List of Ecuadorian provinces by Human Development Index

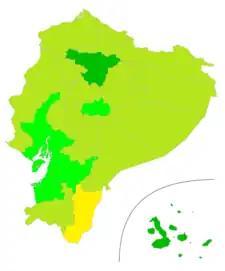

This is a list of Ecuadorian provinces by Human Development Index as of 2024, using the 2022 data. The following report is not official, but it is calculated with the official data of the indicators of the index, given by the National Institute of Statistics and Censuses (INEC), and the Central Bank of Ecuador (BCE). Senecyst